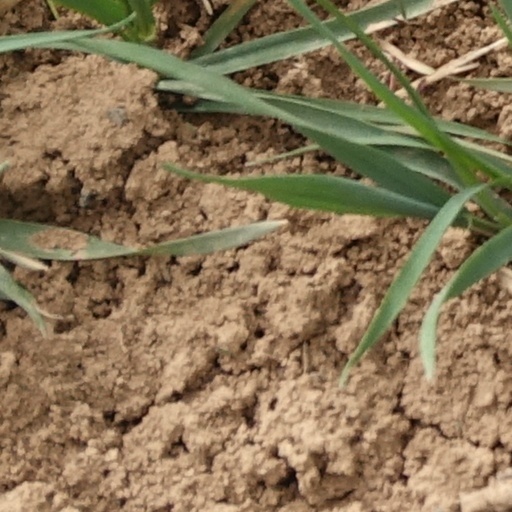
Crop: wheat